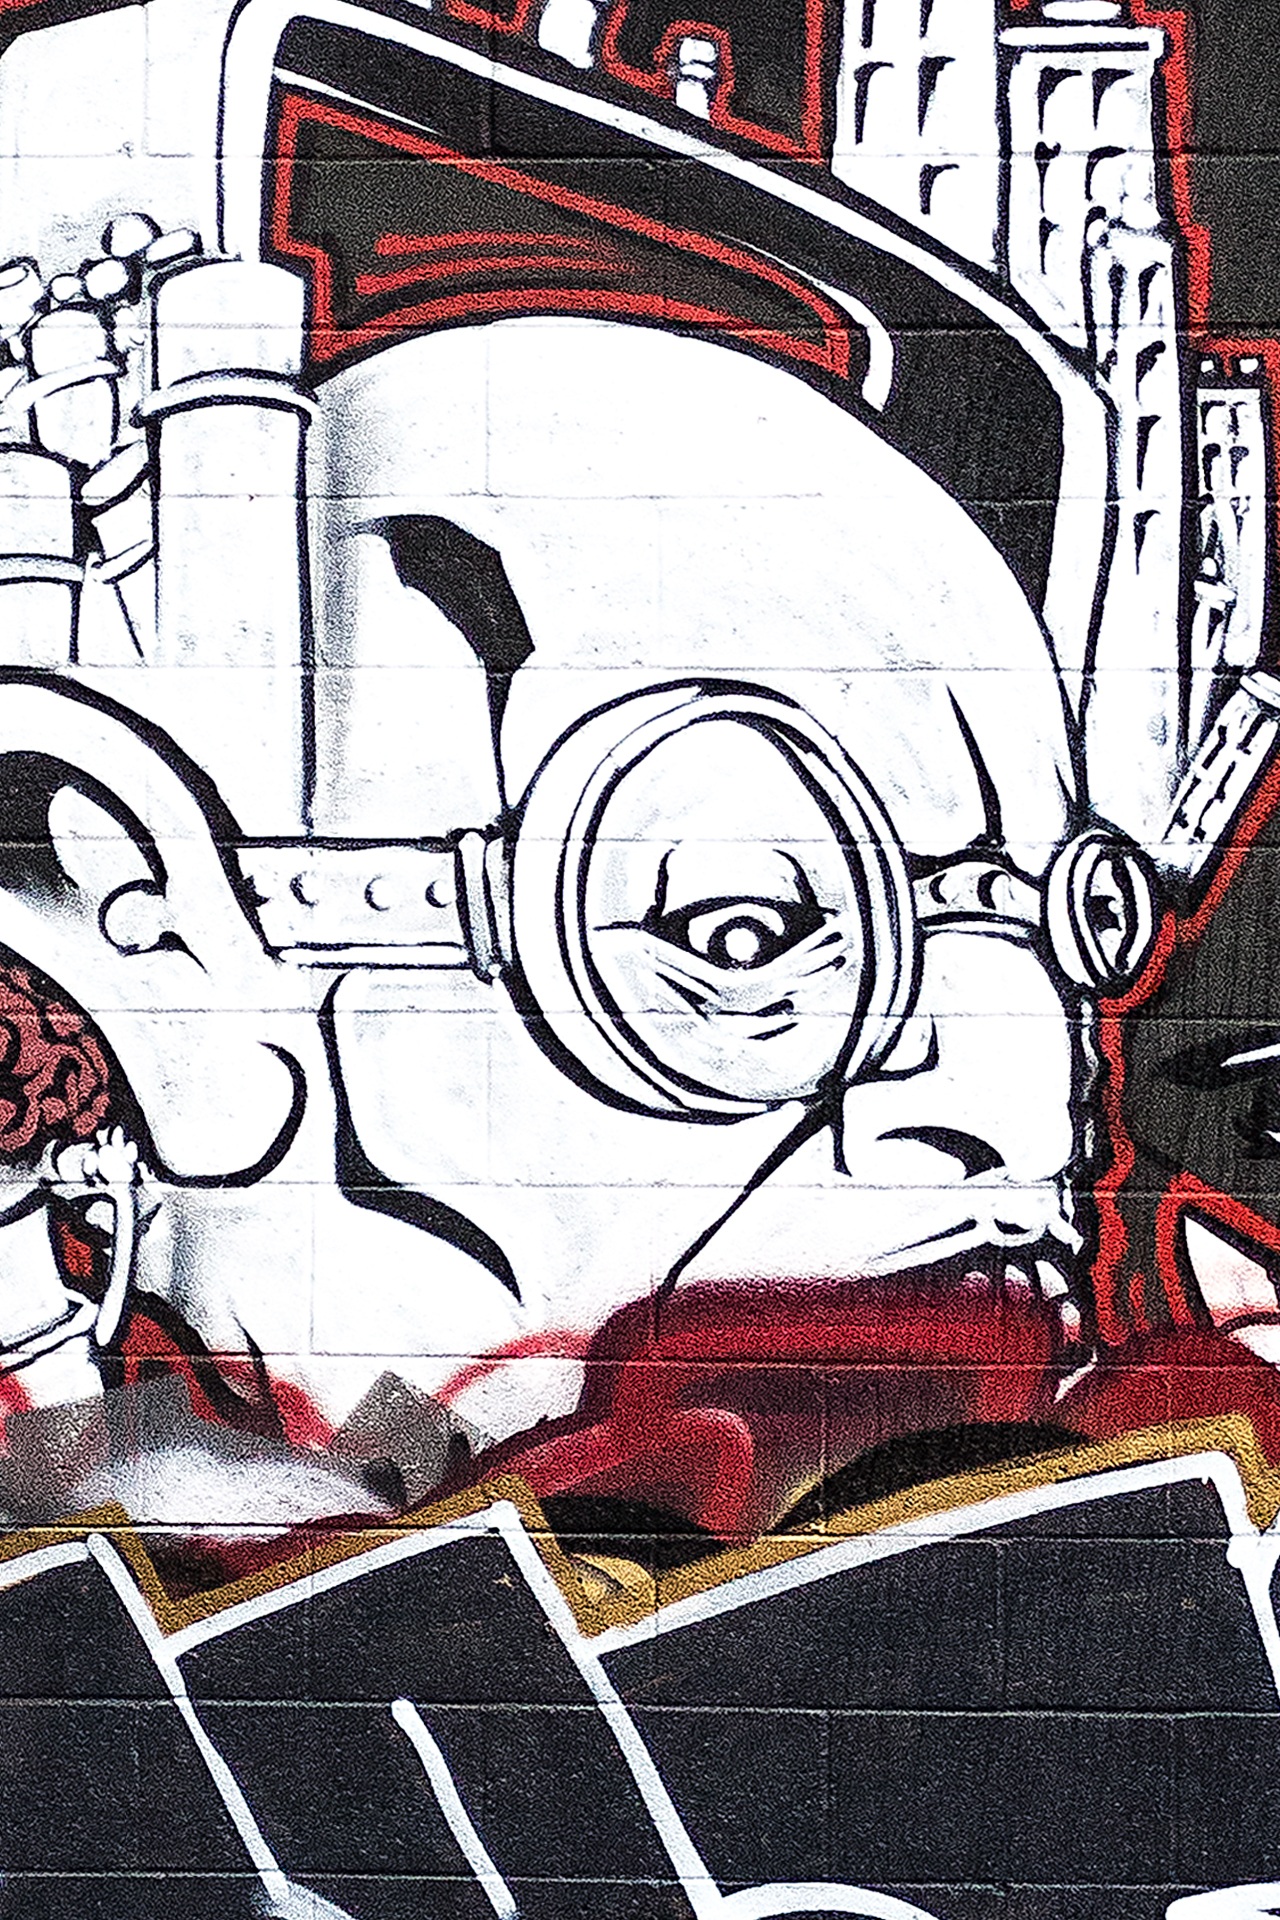
abstract, city, urban, artistic, grunge, graffiti, street art, art, background, drawing, illustration, mural, spray paint, painted, tags, tagging, cartoon, graffiti wall, graffiti art